František Mertl

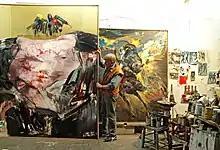
Roland Michaud photographe, Franta, atelier in Vence (2006)

František Mertl was forbidden to travel after his return from Italy, but in 1958 he managed to join a trip of academy students to the East Germany. During a stopover in Berlin, he mingled with a group of workers at the Brandenburg Gate and crossed with them to the British sector in West Berlin. He spent two months in refugee camps, but eventually escaped, crossed the border into France on foot and travelled by train to Nice, where Jacqueline lived. When he checked in at the office, he chanced upon a Frenchman who had fought with his father at Dunkirk. Together with a guarantee from Jacqueline's parents, this helped to obtain new documents. In Czechoslovakia, the state authorities took revenge on the family - the father lost his job and the StB tried to force him to cooperate by indiscriminate pressure; his brother's studies at university were interrupted. František Mertl married in France in 1959 and with his wife Jacqueline has a son Pierre (* 1960) and a daughter Catherine (* 1961). Jacqueline's family shared a similarly dramatic fate to that of František Mertl - her parents and brother were expelled from their home in 1962, along with other Frenchmen, after the end of the Algerian War of Independence. So the whole family built a new house in Vence, which included a painting studio.